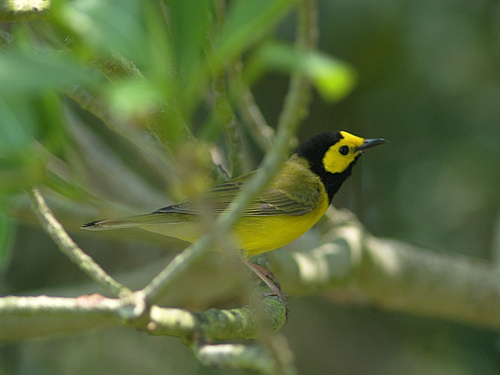
this colorful bird has a yellow belly and chest , grey and light yellow wings , and brown color tarsus and feet.
small and colorful bird, throat and nape is black, belly and abdomen is yellow color, with small and black beak.
a bright yellow bird with a black crown and neck and gray wings.
a unique bird with a yellow belly, green wings and a black head with a yellow patch around the eye.
this bird has a light green body, black nape and throat, and a light green cheek patch.
a small green bird, with a yellow belly and cheek patch, green wings and back, with a black crown and short bill.
this small bird has a yellow breast, belly and abdomen, green wings and tail, black head with yellow around its face.
this small yellow bird has slightly olive primaries and secondaries with a black hood.
this bird has a black and yellow crown with black nape and green coverts.
this bird has a black crown with green coverts and yellow sides.
Species: Hooded Warbler